Uniontown Academy

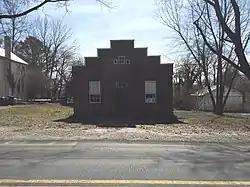

Uniontown Academy is a historic school located at Uniontown, Carroll County, Maryland, United States. It is a one-story building of brick with a stone foundation constructed in 1851 and is said to be a replica of the earlier, 1810 structure. It is three bays wide and three bays long, with a gable roof. The front facade features a "false" front effect with its corbeled or stepped setbacks derived from a traditional Dutch style often seen in the false store fronts of western towns. The property retains many of its outbuildings and is operated as an inn and restaurant.